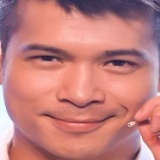
ca sĩ Trương Thế Vinh